Micro-incineration

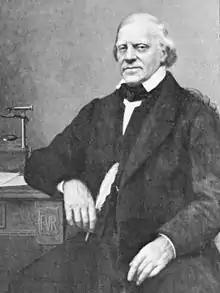
the first discovery of the Micro-incineration was Raspail, thoughtfully around in 1833.

Micro-incineration or microincineration is a technique to determine the manner and distribution of mineral elements in biological cells, biological tissues and organs. Slide preparation of tissues can be used. Examples include calcium (Ca), potassium (K), sodium (Na), magnesium (Mg), iron (Fe), and silicon (Si). The early known figure who discovered besides describing of this incineration was Raspail, an Frenchman who worked as a chemistry during his discovery in 1833.